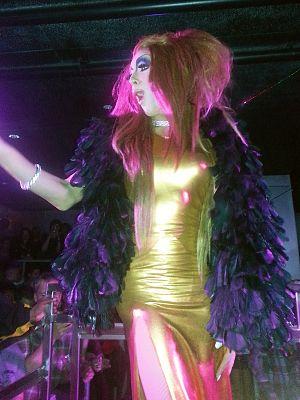
Alaska Thunderfuck 5000, aussi connu sous le nom d'Alaska Thunderfuck ou Alaska Thunderfvck, ou Alaska 5000, est le nom de scène de Justin Honard, une drag queen connue pour sa participation à l'émission de télévision RuPaul's Drag Race.